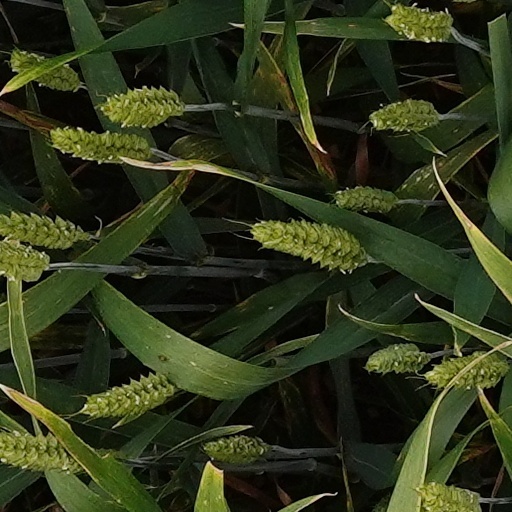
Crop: wheat